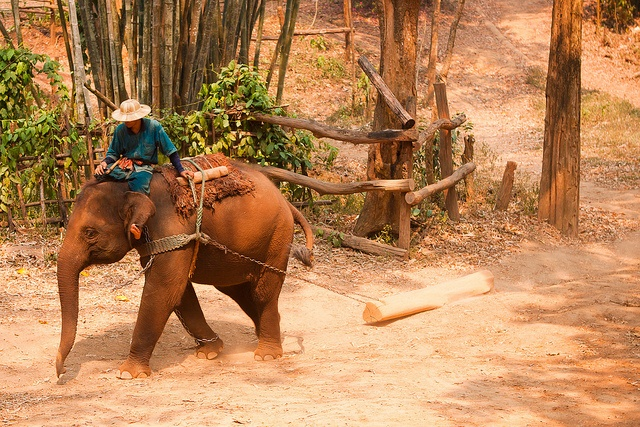
Someone sitting on top of an elephant near a field.
a person rides on top of an elephant
A man riding an elephant pulling a log behind them.
A person wearing a cap riding on top of an elephant.
A man rides an elephant as it pulls a log.